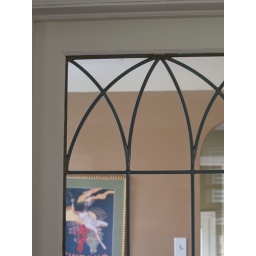
detail of the leaded glass doors that are in between the living room and the dining room